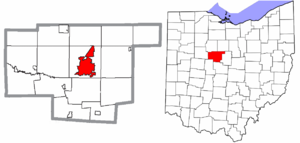
Marion est le siège du comté de Marion, situé dans l'État de l'Ohio, aux États-Unis.